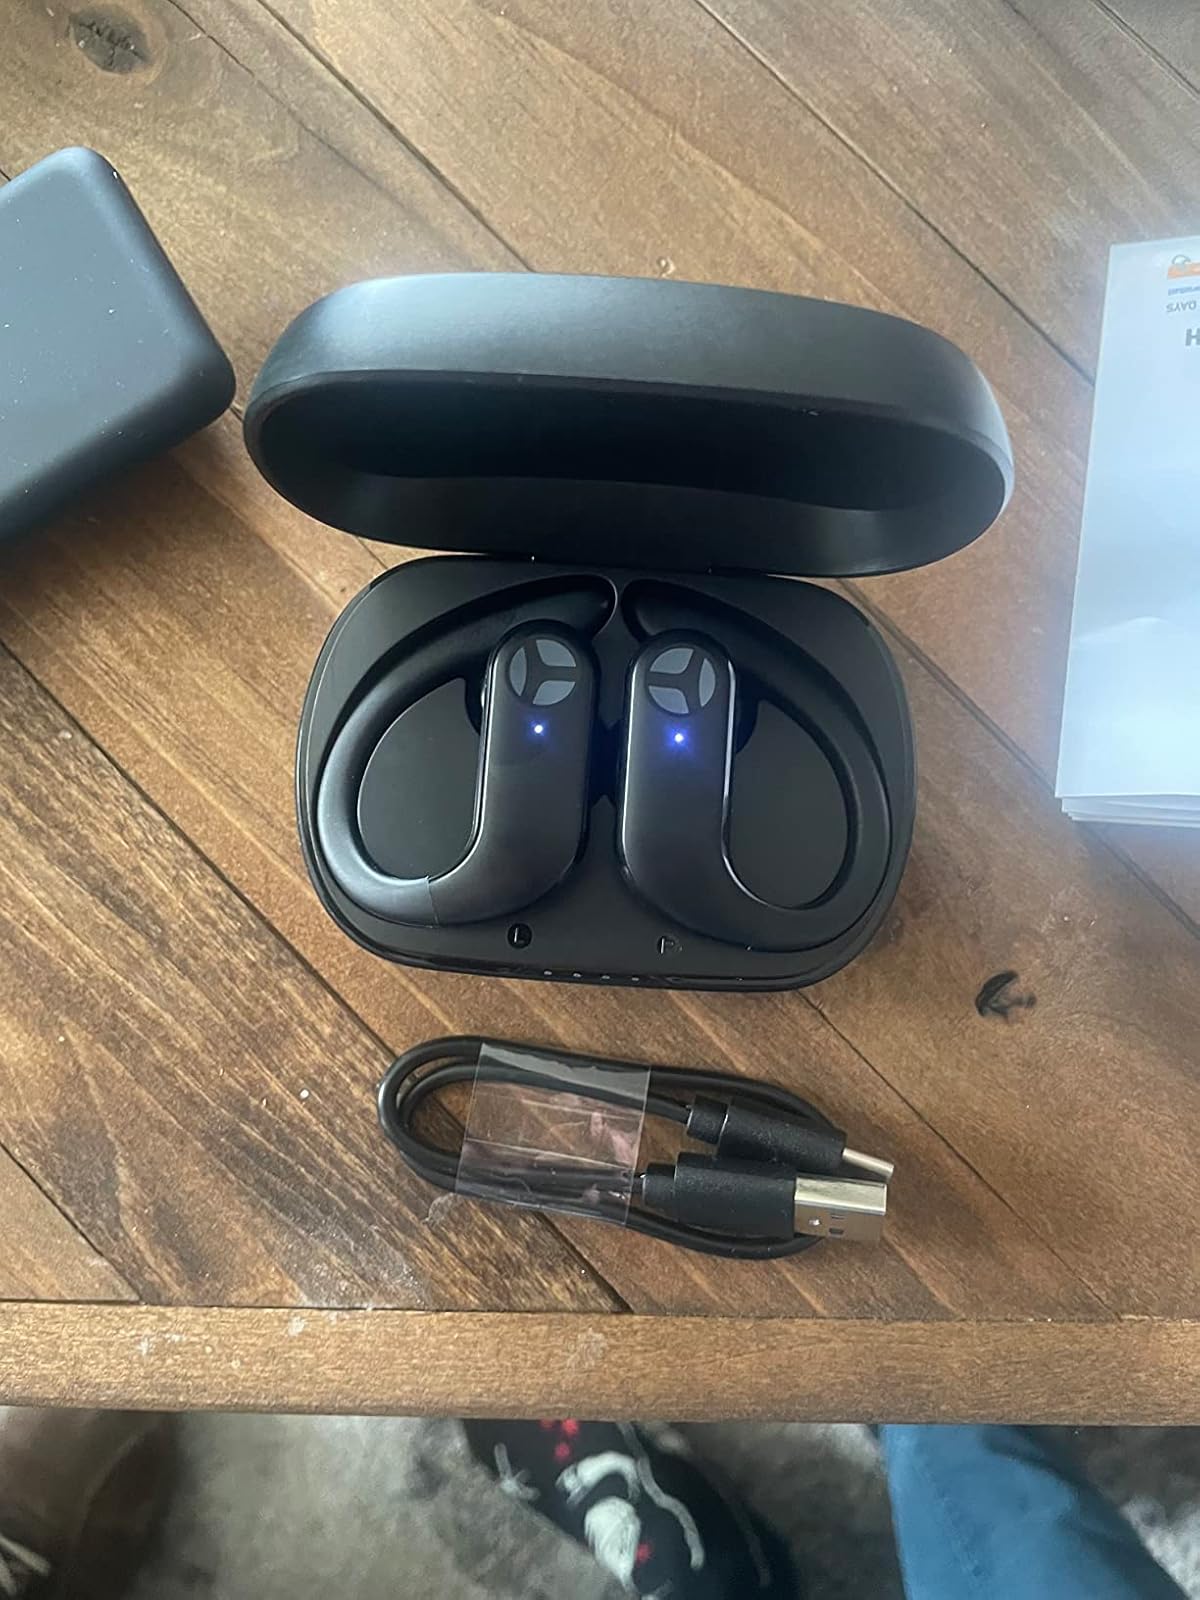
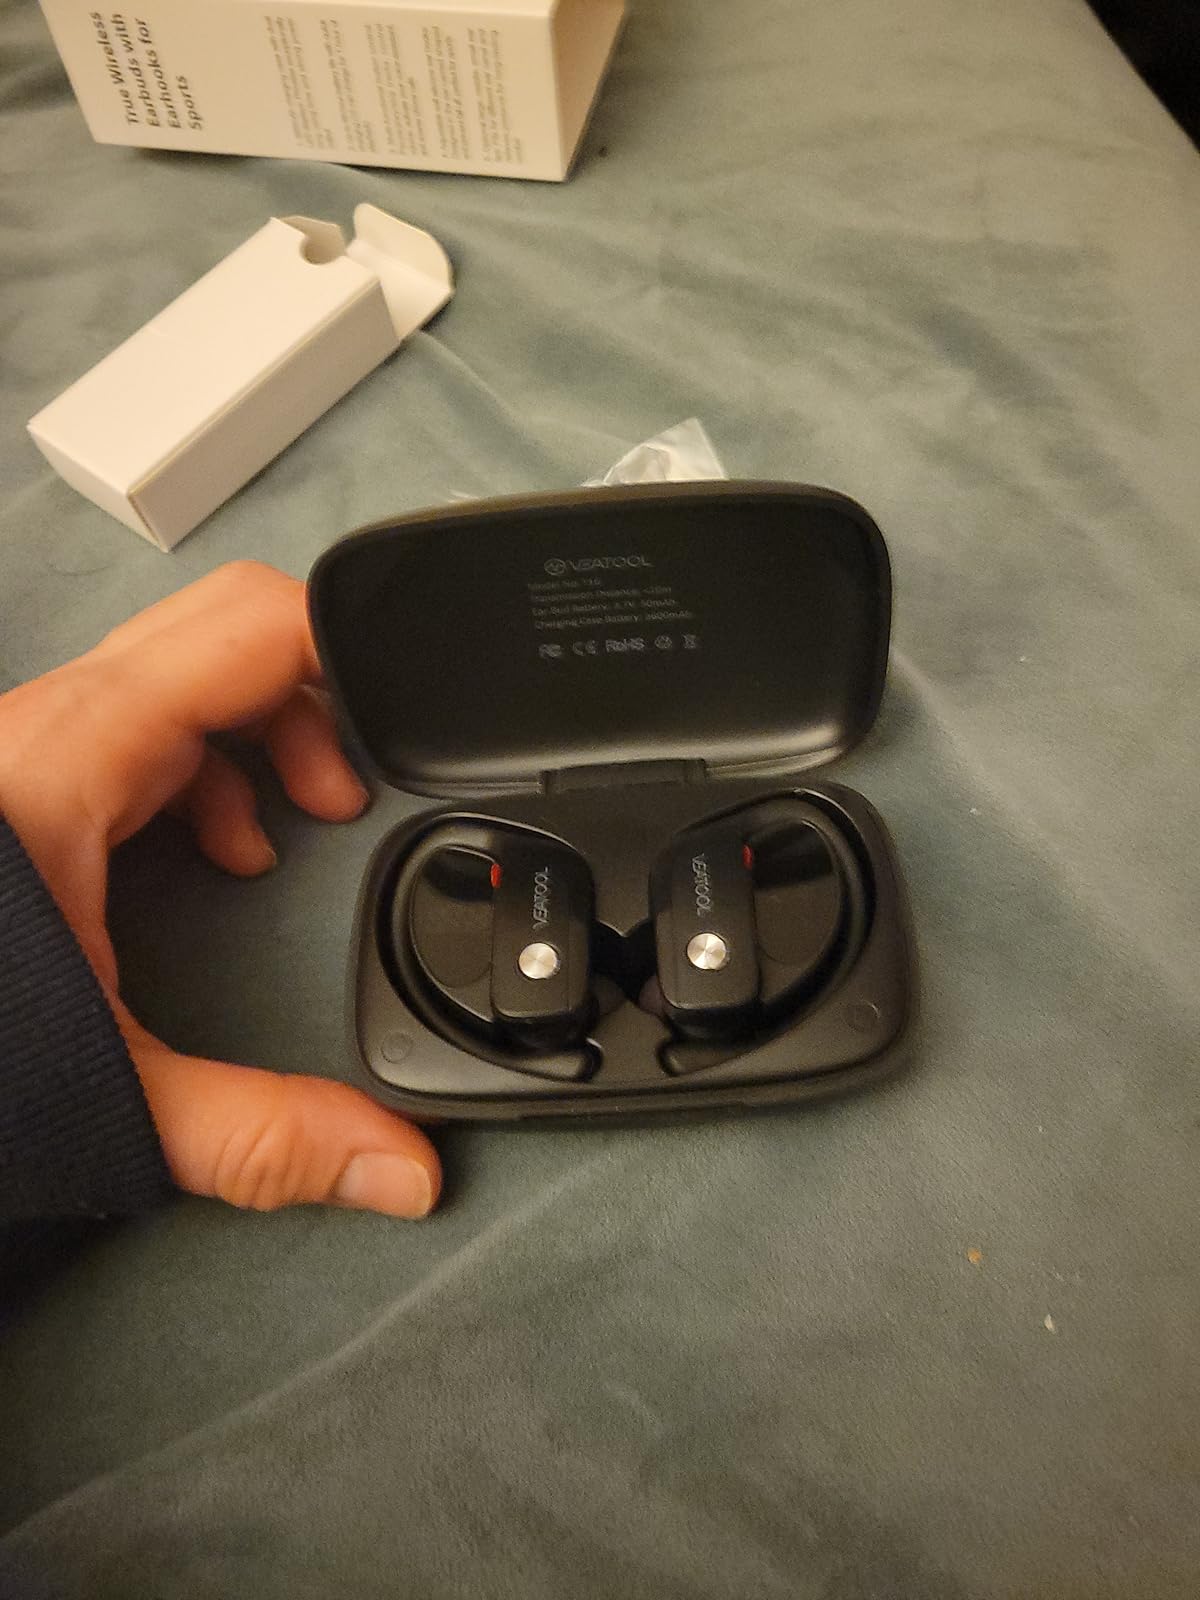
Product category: earbuds
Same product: no